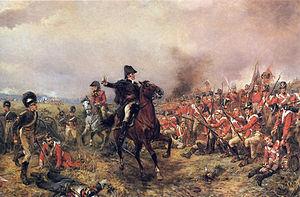
La bataille de Waterloo /watɛʁlo/ s'est déroulée le 18 juin 1815, en Belgique, à vingt kilomètres au sud de Bruxelles, dans l'actuelle province du Brabant wallon. Cette bataille a opposé l'armée française dite Armée du Nord, dirigée par l'empereur Napoléon Iᵉʳ, à l'armée des Alliés, dirigée par le duc de Wellington et composée de Britanniques, d'Allemands et de Néerlandais, rejointe par l'armée prussienne commandée par le maréchal Blücher. Elle s'est achevée par la défaite décisive de l'armée française.
Le terme de monde occidental peut prêter à confusion car il recouvre des réalités différentes selon les époques et selon des considérations politiques, culturelles, idéologiques, religieuses ou philosophiques. Il est donc intéressant de l’étudier dans une perspective historique.
Empire Earth est un jeu de stratégie en temps réel édité par Sierra Entertainment et développé par Stainless Steel Studios, sorti en 2001 sur PC. Jouable en solo ou en multijoueur, il permet de livrer des batailles en temps réel, mettant en scène différentes époques de l'humanité, de la Préhistoire au futur.
Bernard Courtois est un salpêtrier et un chimiste français connu pour ses découvertes de la morphine, et surtout de l'iode, qui eurent des conséquences considérables en médecine et dans le développement de la photographie.
William Siborne, Sibourne ou encore Siborn, né le 15 octobre 1797 et mort le 9 janvier 1849, était un officier et historien militaire britannique. Il est l'auteur d'études très poussées sur la Bataille de Waterloo qu'il effectua lors de la réalisation dans les années 1830 de son diorama de la bataille conservé et présenté au National Army Museum de Londres.